Nocciolini di Chivasso

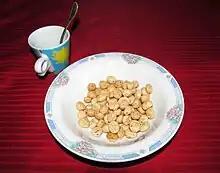
"Nocciolini di chivasso"

Nocciolini di Chivasso are small round cookies made with meringue (sugar and egg whites) and hazelnuts typical of the "comune" (municipality) of Chivasso, in the province of Turin, Italy. They are similar to "nocciolini di Canzo", which are a protected speciality of the Lombardy region.